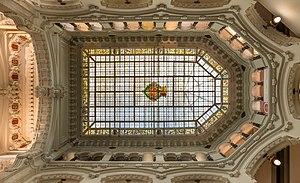
Le palais de Cybèle, appelé palais des Communications jusqu'en 2011, est un édifice public de la ville de Madrid, capitale de l'Espagne. Depuis 2007, il abrite le siège principal de la mairie.